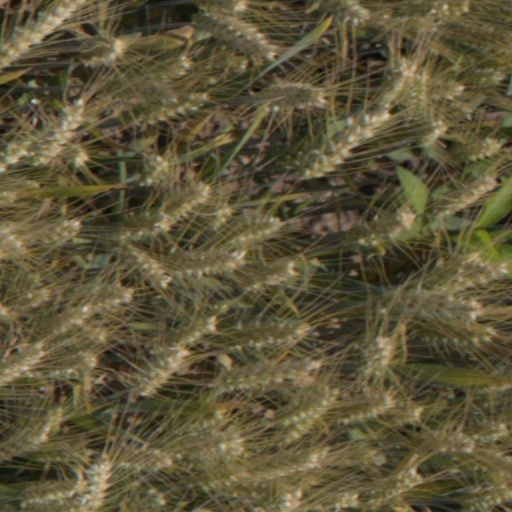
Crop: wheat